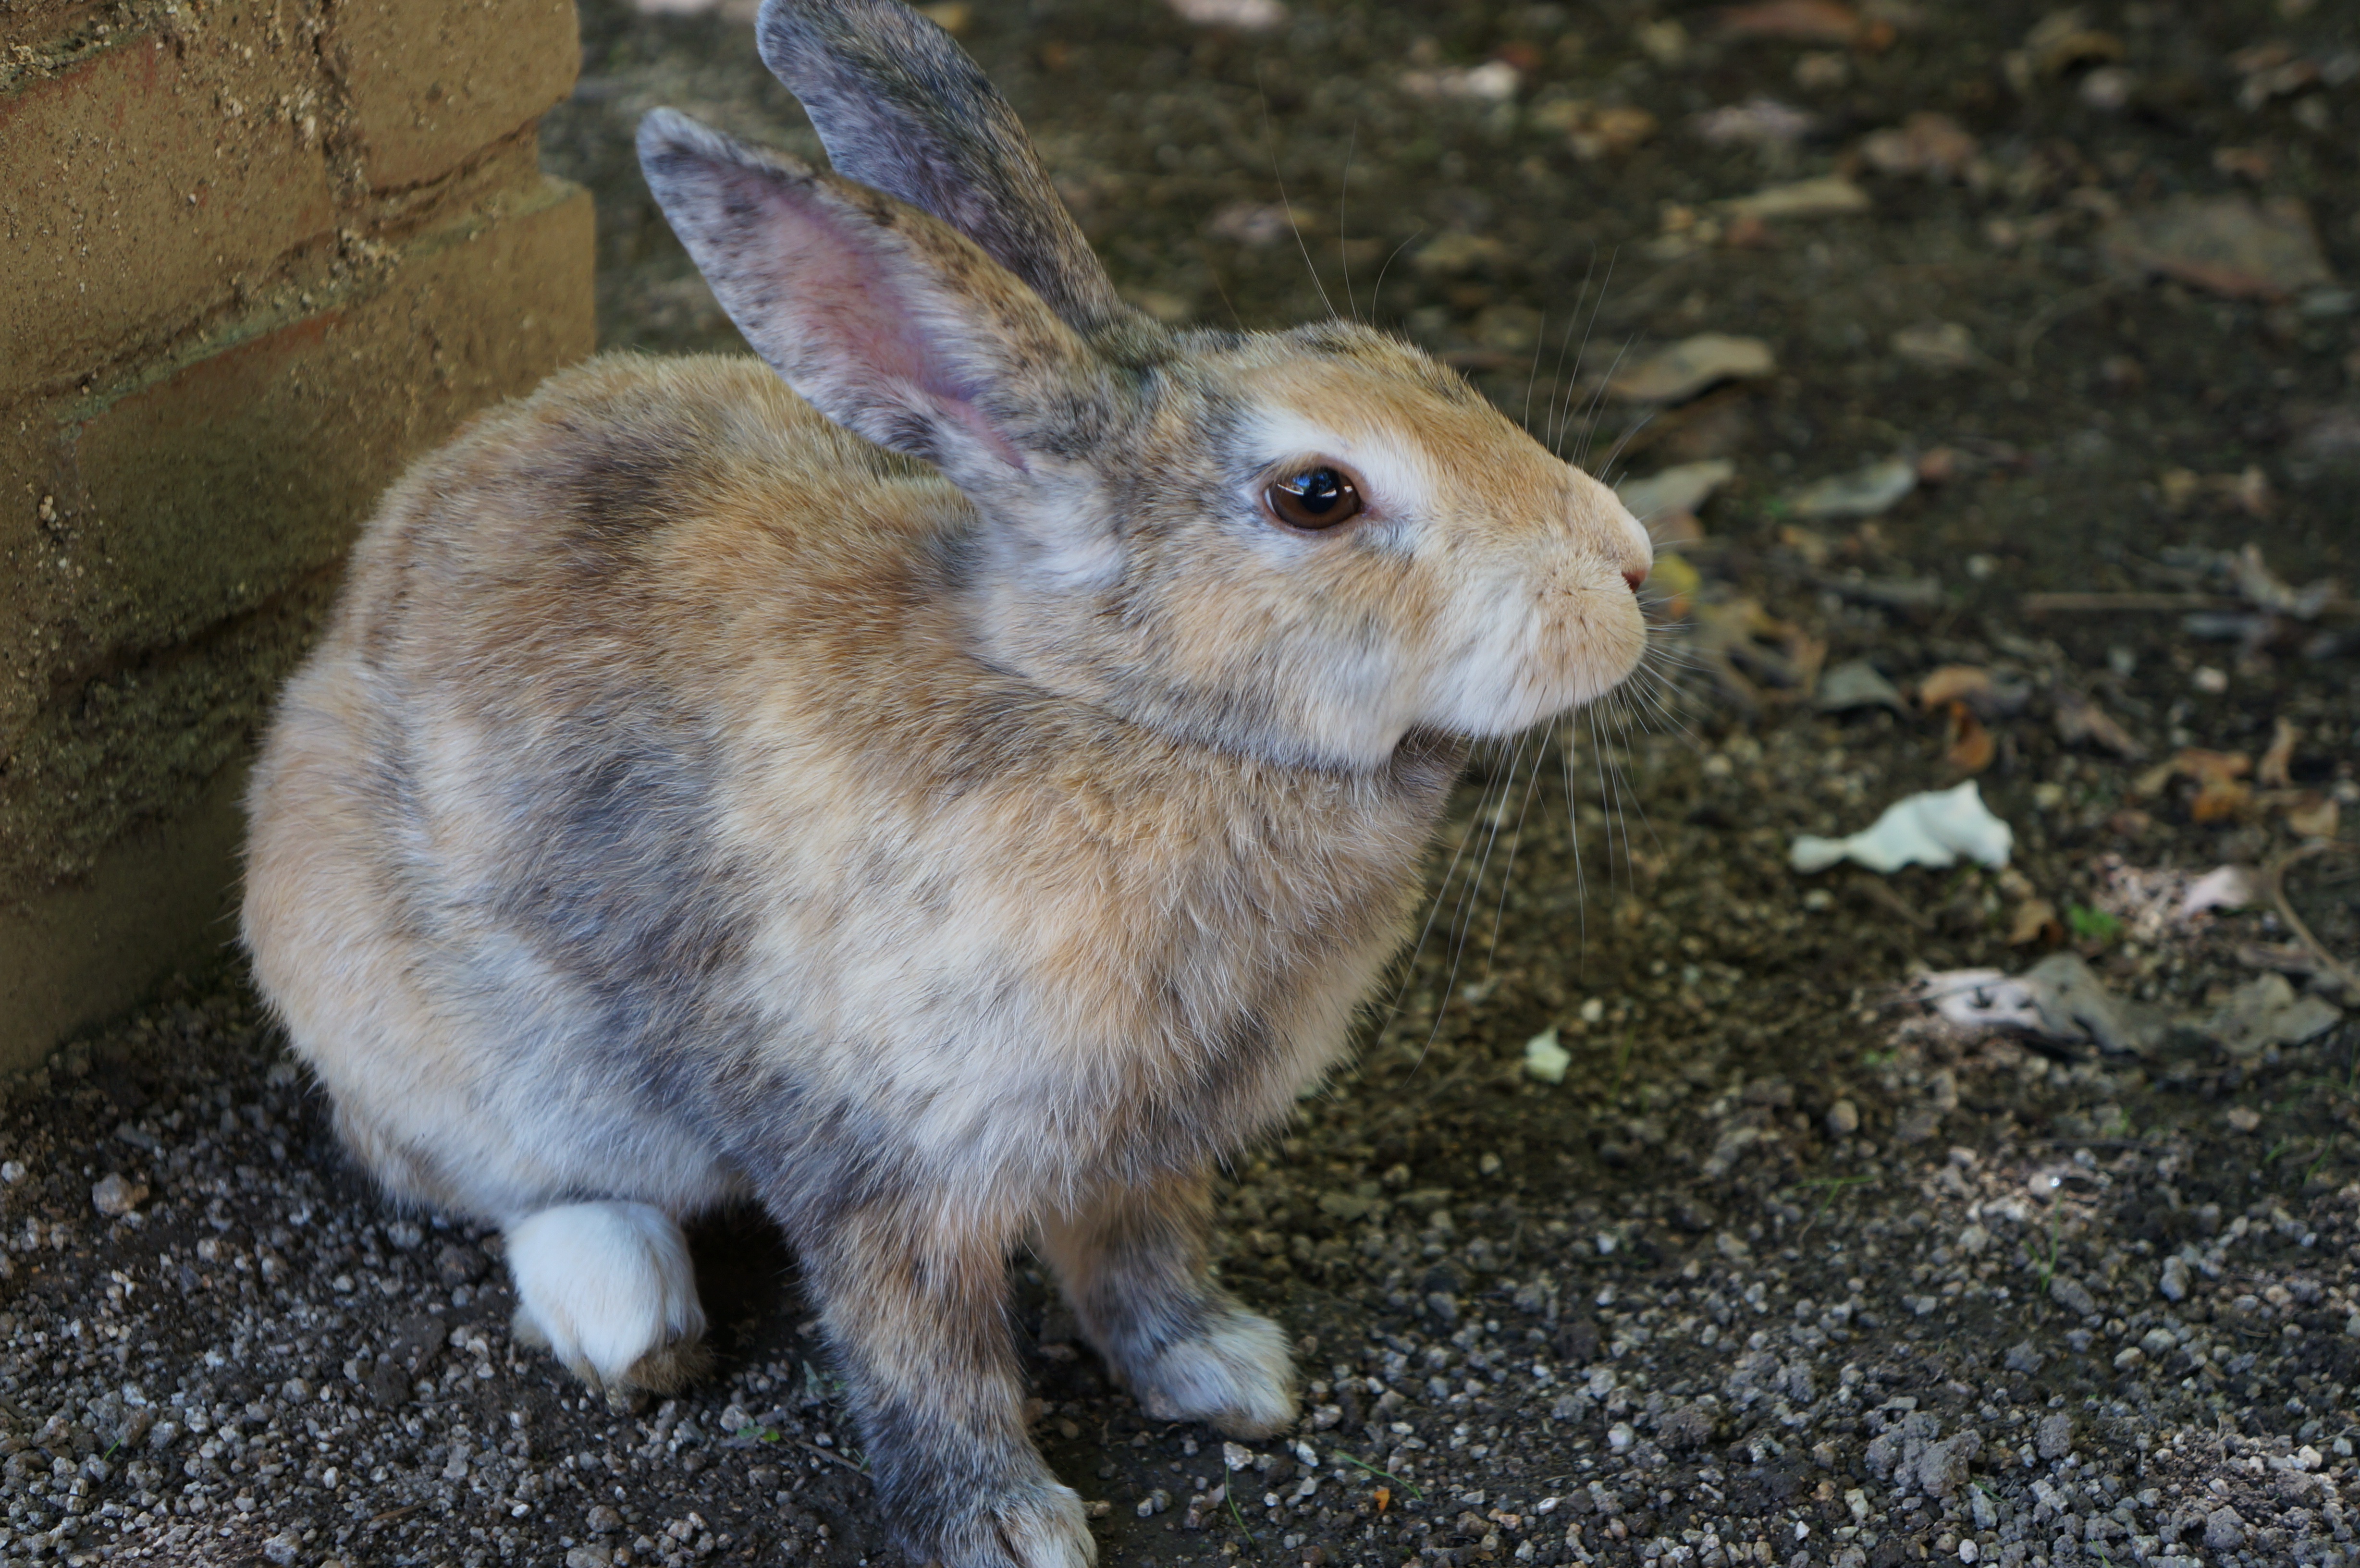
wild, mammal, fauna, rabbit, hare, whiskers, vertebrate, hiroshima, small animals, domestic rabbit, kunoshima, rabits and hares